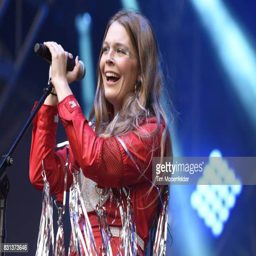
person performs during the festival